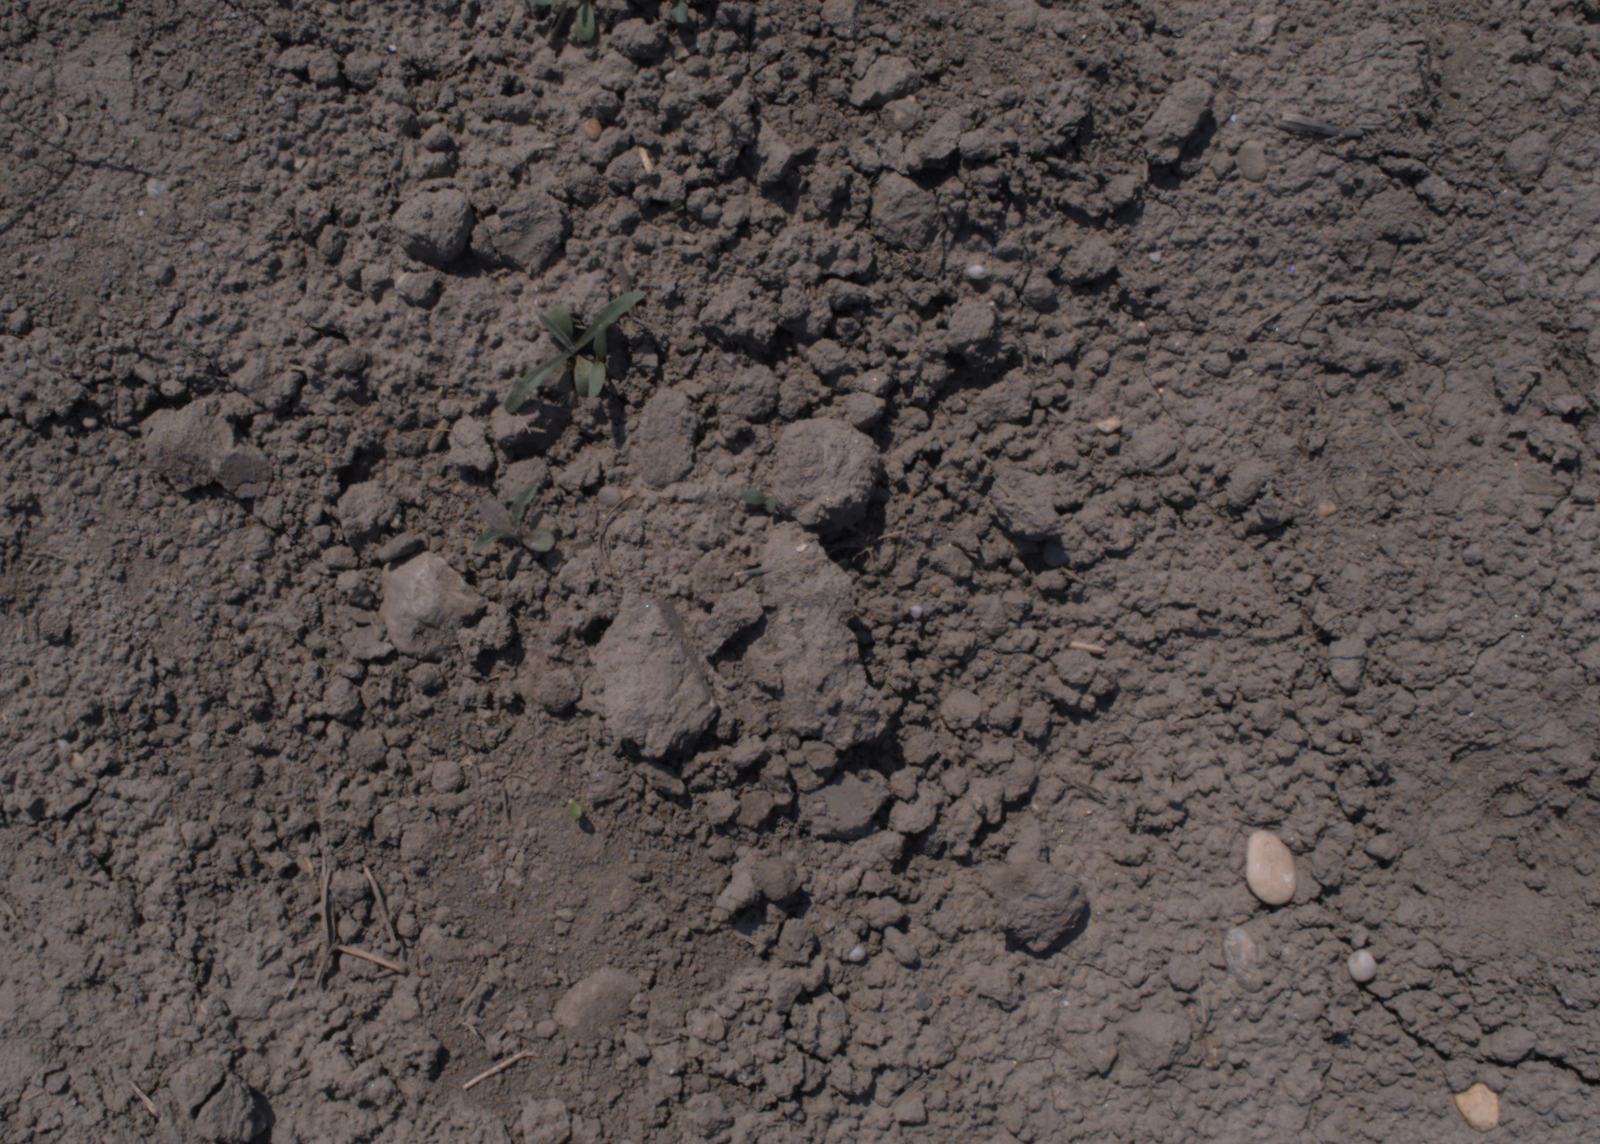
Capture date: 10.08.2020 12:55:56
Weather: sunny
Wind: light
Seeding date: 21.07.2020
Plant canopy height (mm): 930